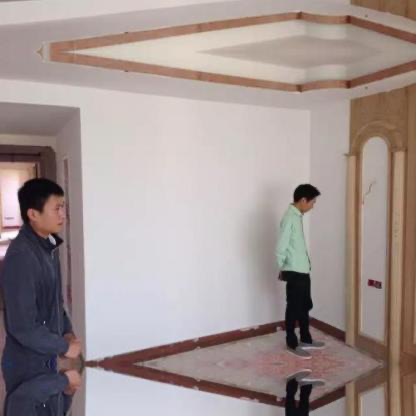
Objects in the image:
label: head
label: head